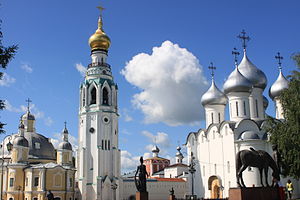
Vologda
Vologda er en by i Vologda oblast i mod nord i den europæiske del af Den Russiske Føderation. Vologda er administrativt center i oblasten og har 313.012 indbyggere.